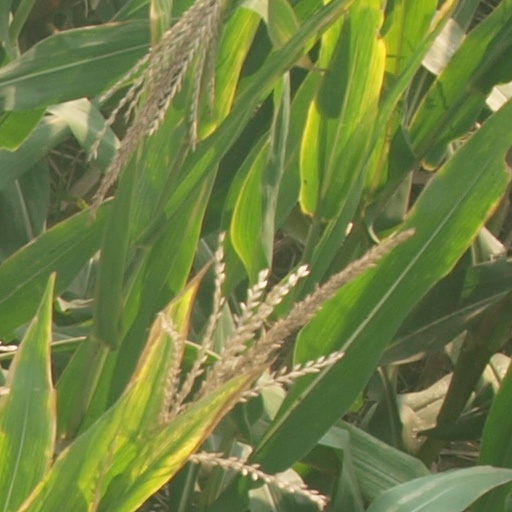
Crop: maize; corn